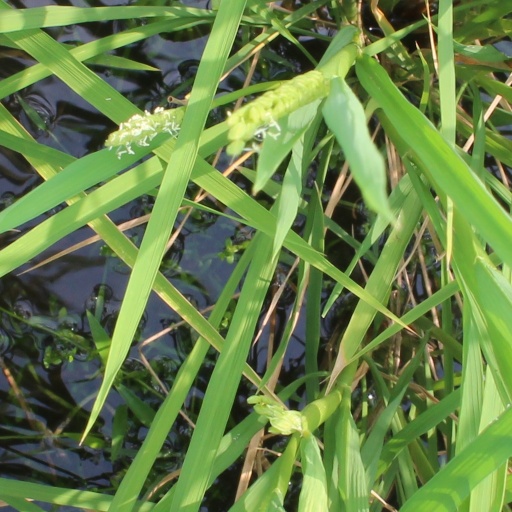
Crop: rice